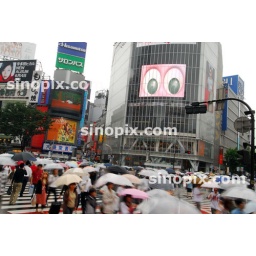
People cross the the busy shibuya road junction in the rain in Tokyo, Japan.10 Jun 2006